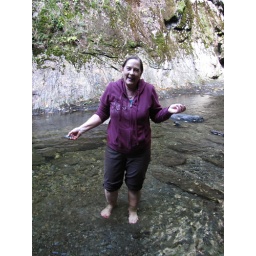
She really wanted those shiny rocks in the water.